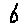
Label: 6